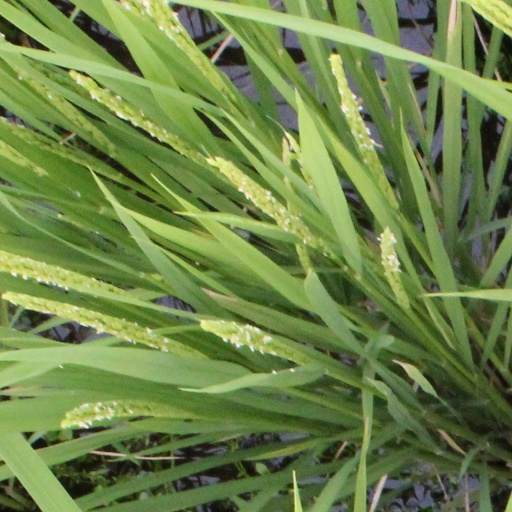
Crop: rice